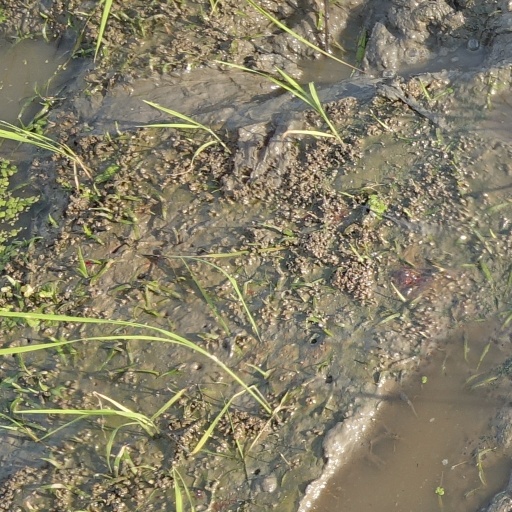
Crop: rice